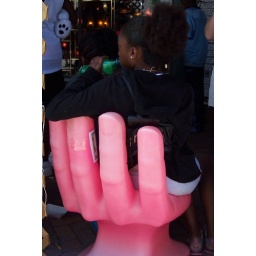
A girl sits on an odd chair during a Delray Beach street festival in 2004